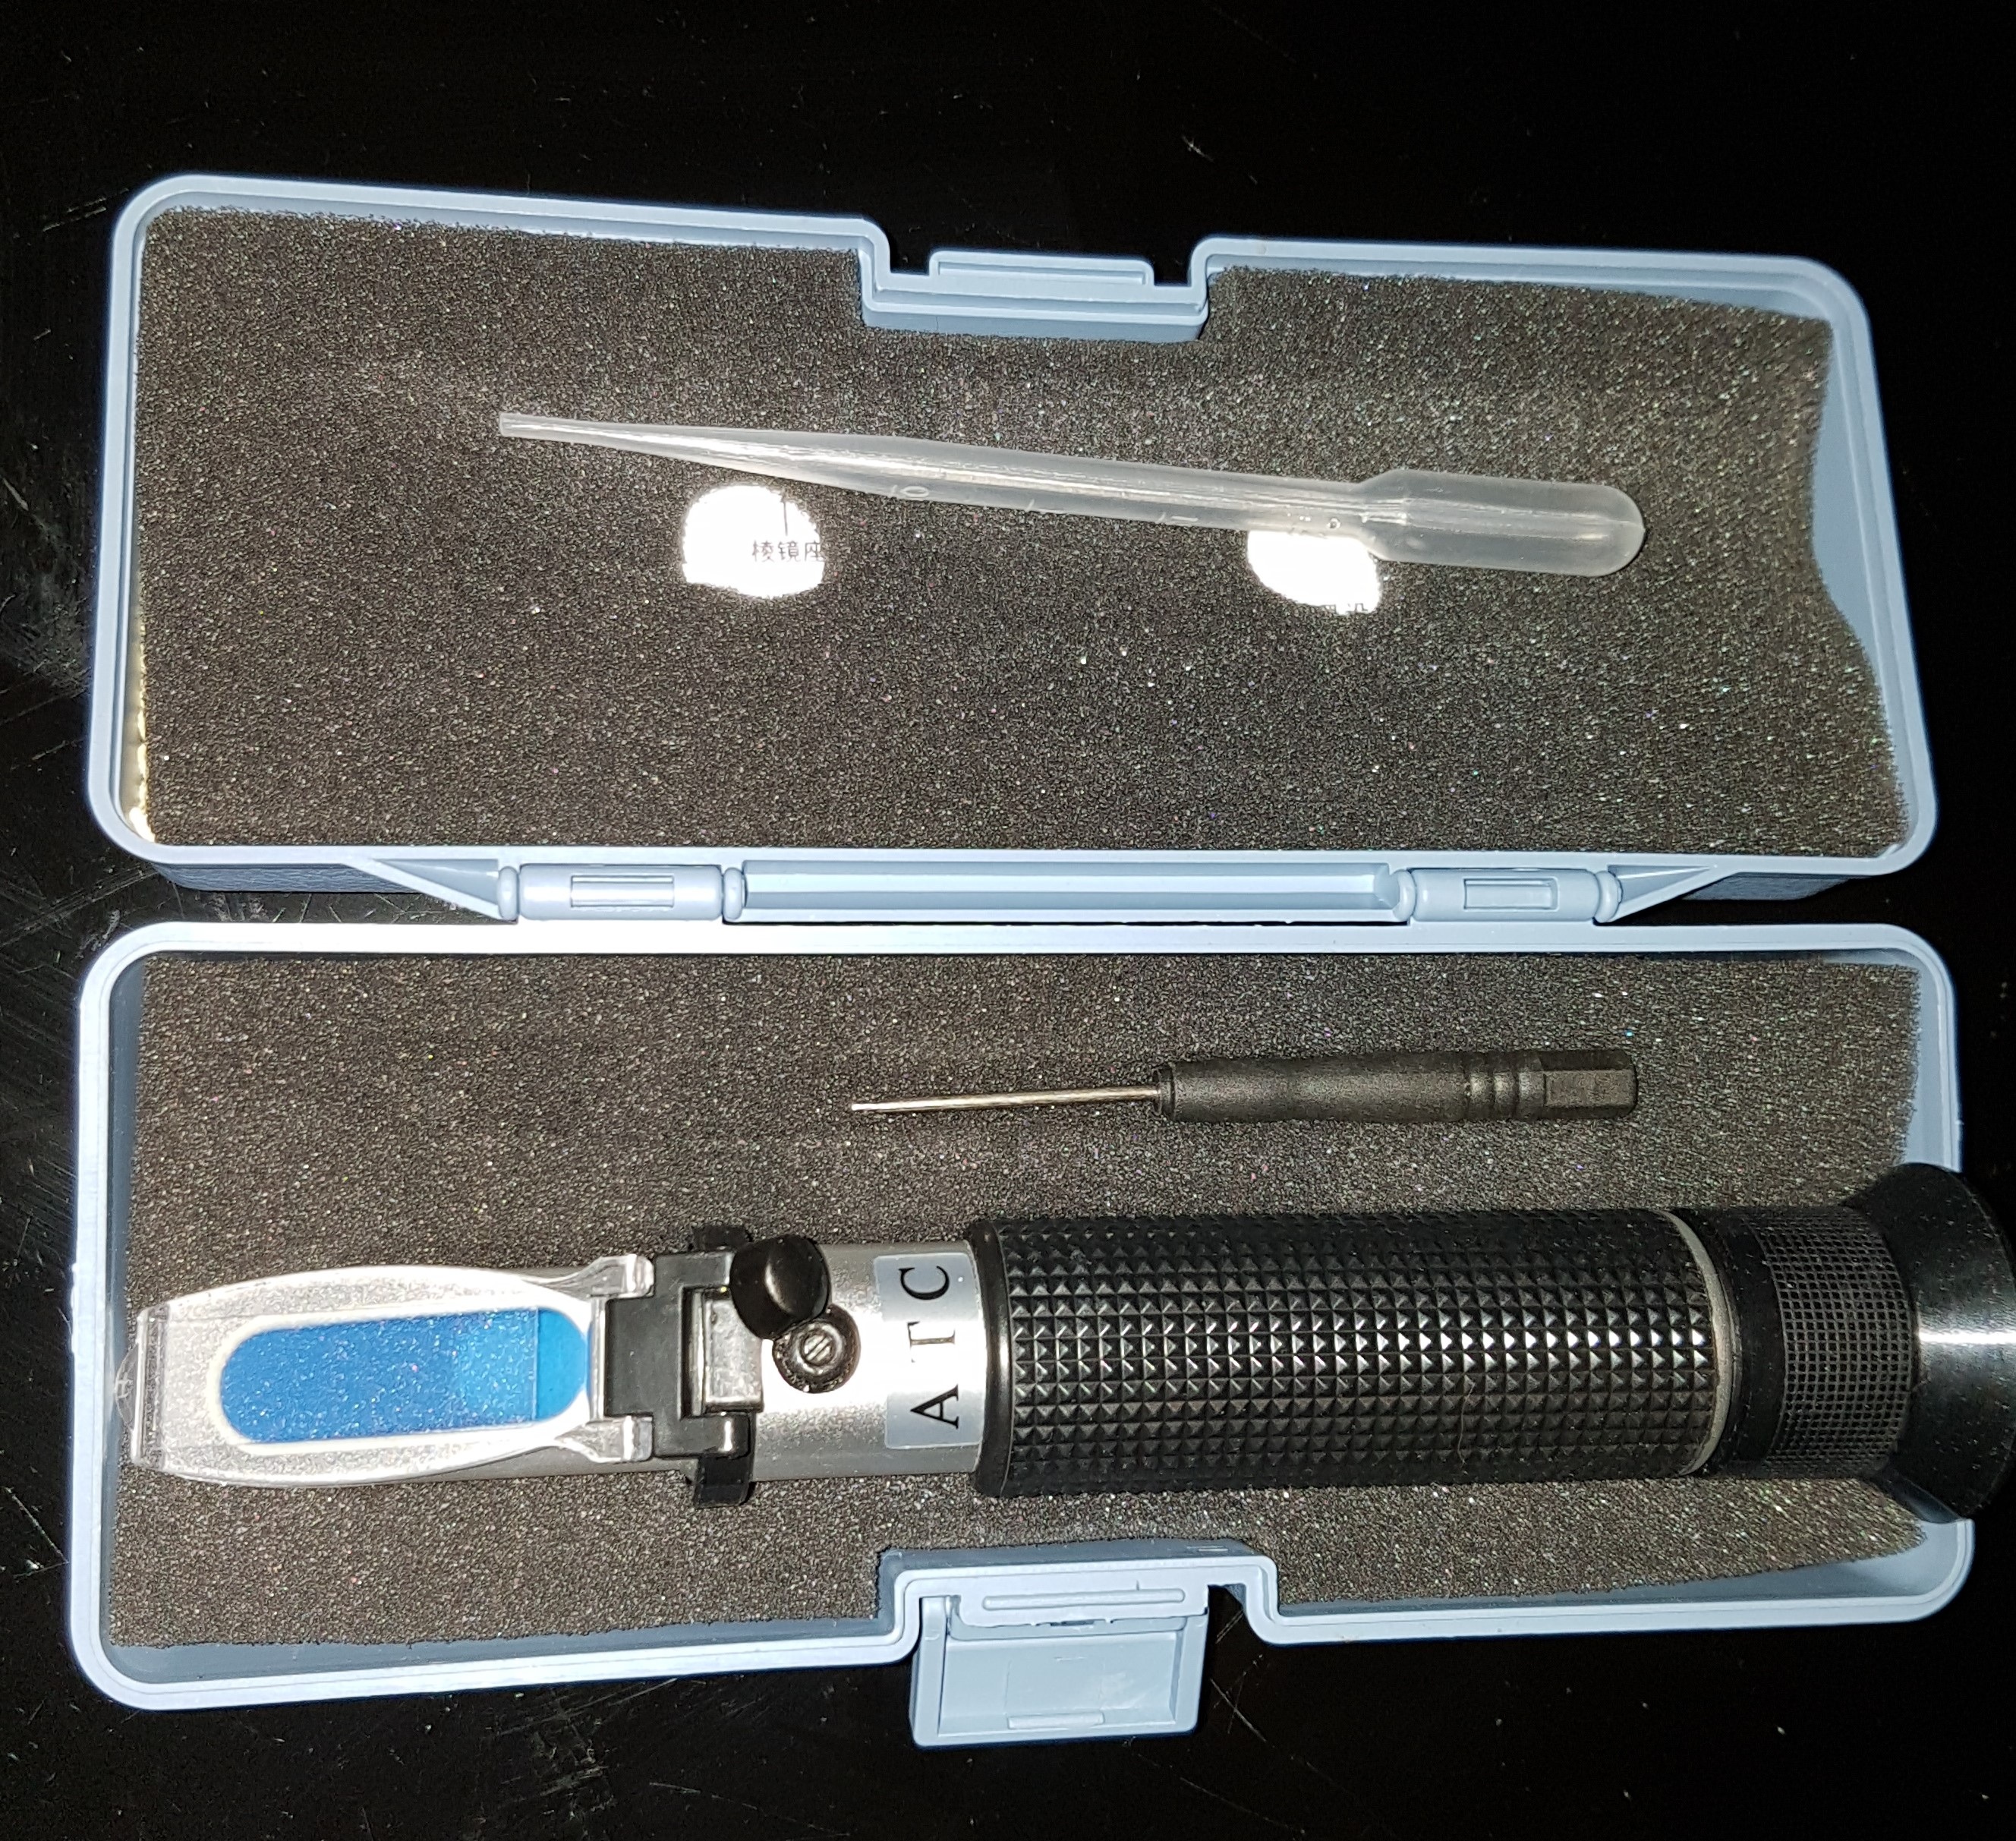
hydrometer, salinity, marine tank, water test, aquarium equipment, automotive exterior